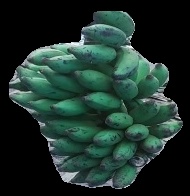
Variety: elakki-bale
Grade: grade3